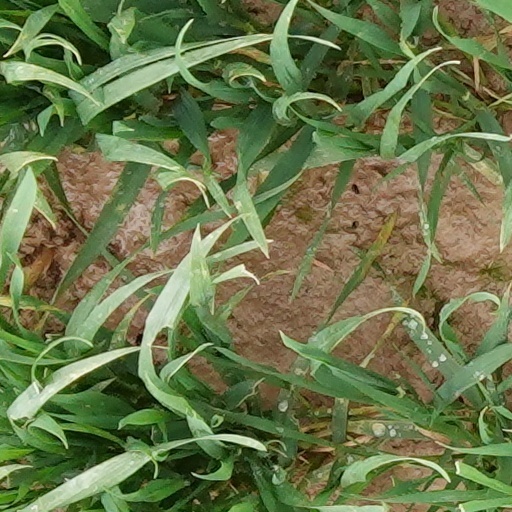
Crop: wheat